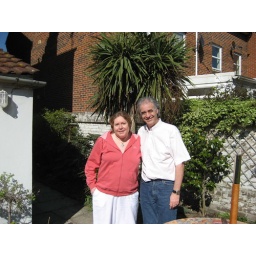
They lived across the road from our family house when I was 7, I hadn't seen them in 16 years